Eugène Viollet-le-Duc

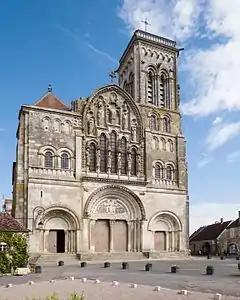
Vézelay Abbey, Viollet-le-Duc's first restoration project

In October 1838, with the recommendation of Achille Leclère, the architect with whom he had trained, he was named deputy inspector of the enlargement of the Hôtel Soubise, the new home of the French National Archives. His uncle, Delécluze, then recommended him to the new Commission of Historic Monuments of France, led by Prosper Mérimée, who had just published a book on medieval French monuments. Though he was just twenty-four years old and had no degree in architecture, he was asked to go to Narbonne to propose a plan for the completion of the cathedral there. The project was rejected by the local authorities as too ambitious and too expensive.